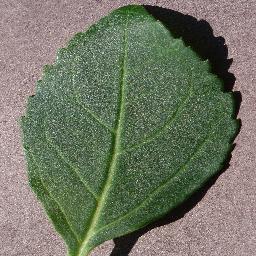
Label: Cherry___healthy